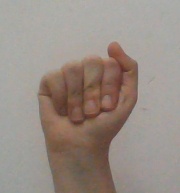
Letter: saad